Dangerous Love (1988 film)

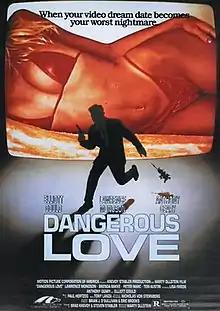

Dangerous Love is a 1988 American crime film starring Elliott Gould, Lawrence Monoson and Brenda Bakke.